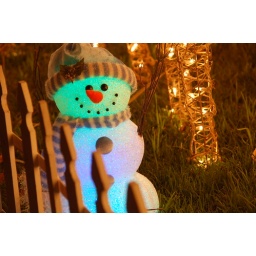
Scene from a street in San Carlos, CA where every house on the 2 blocks was decorated.